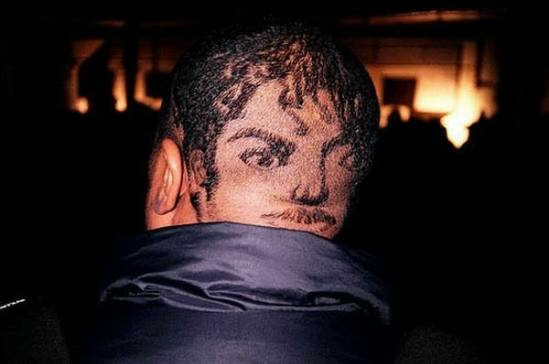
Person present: Yes